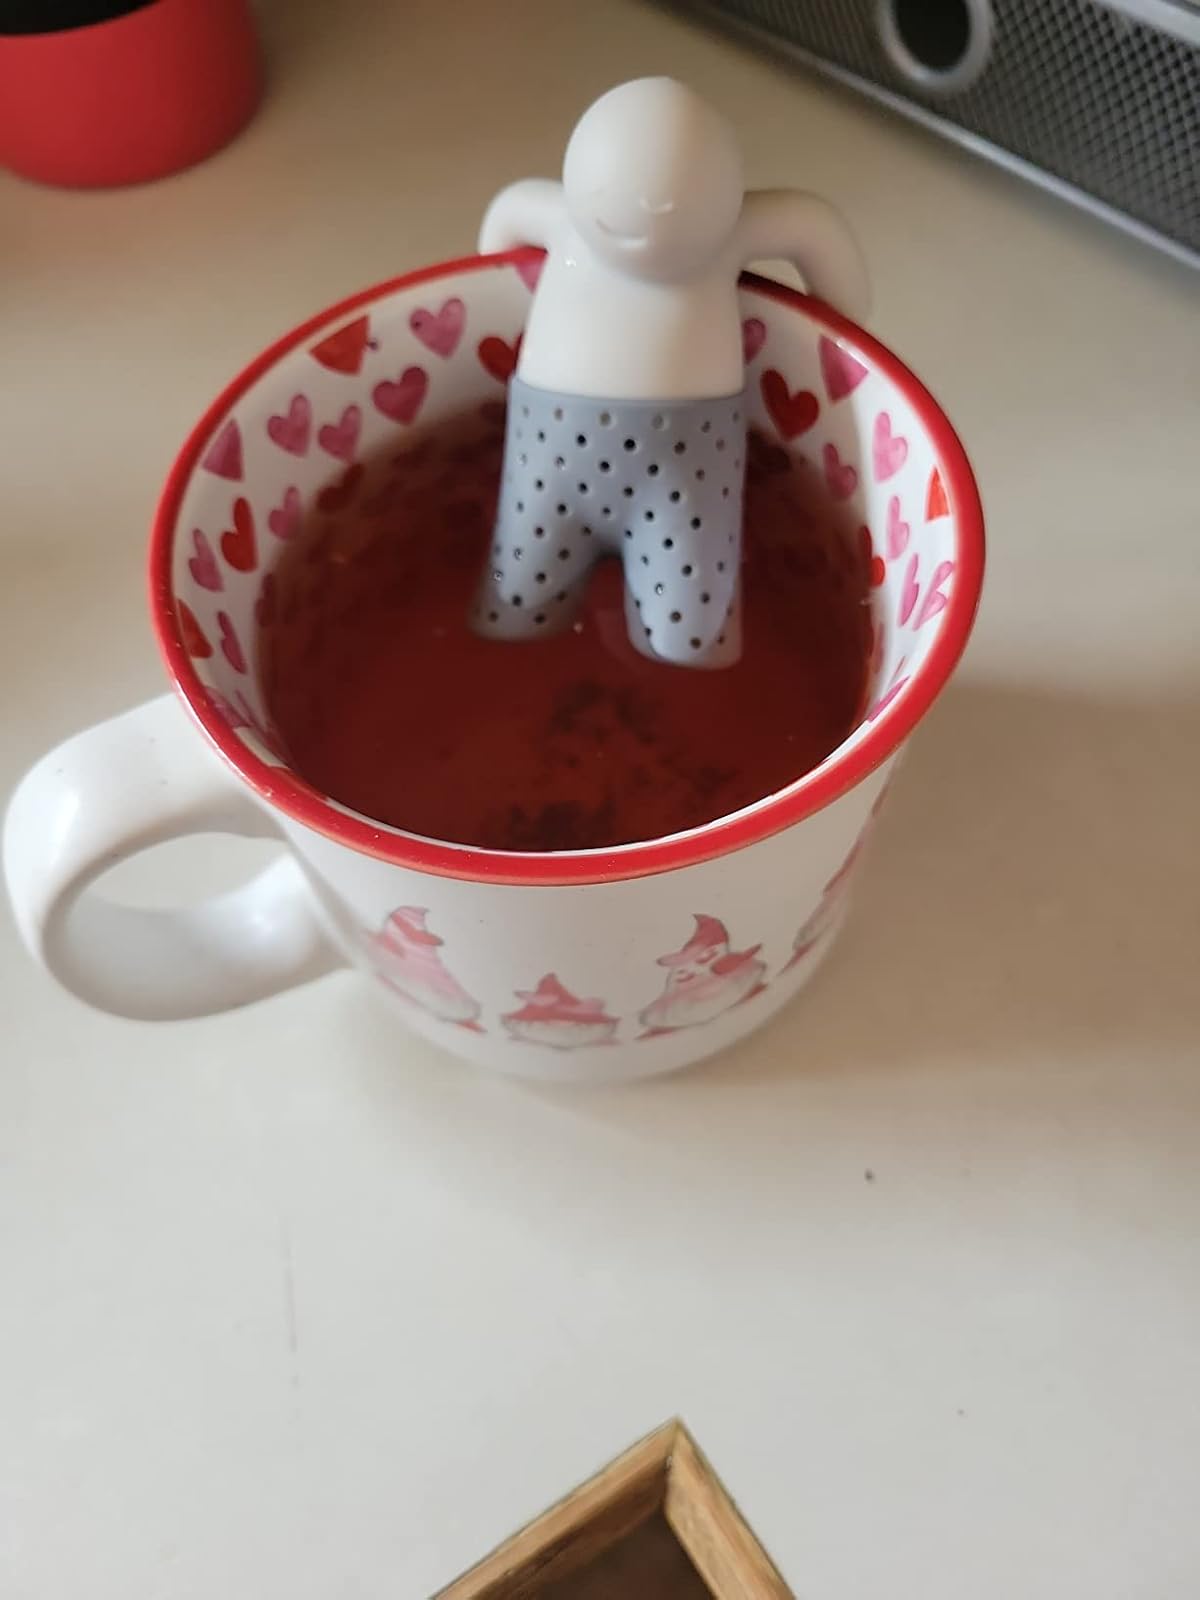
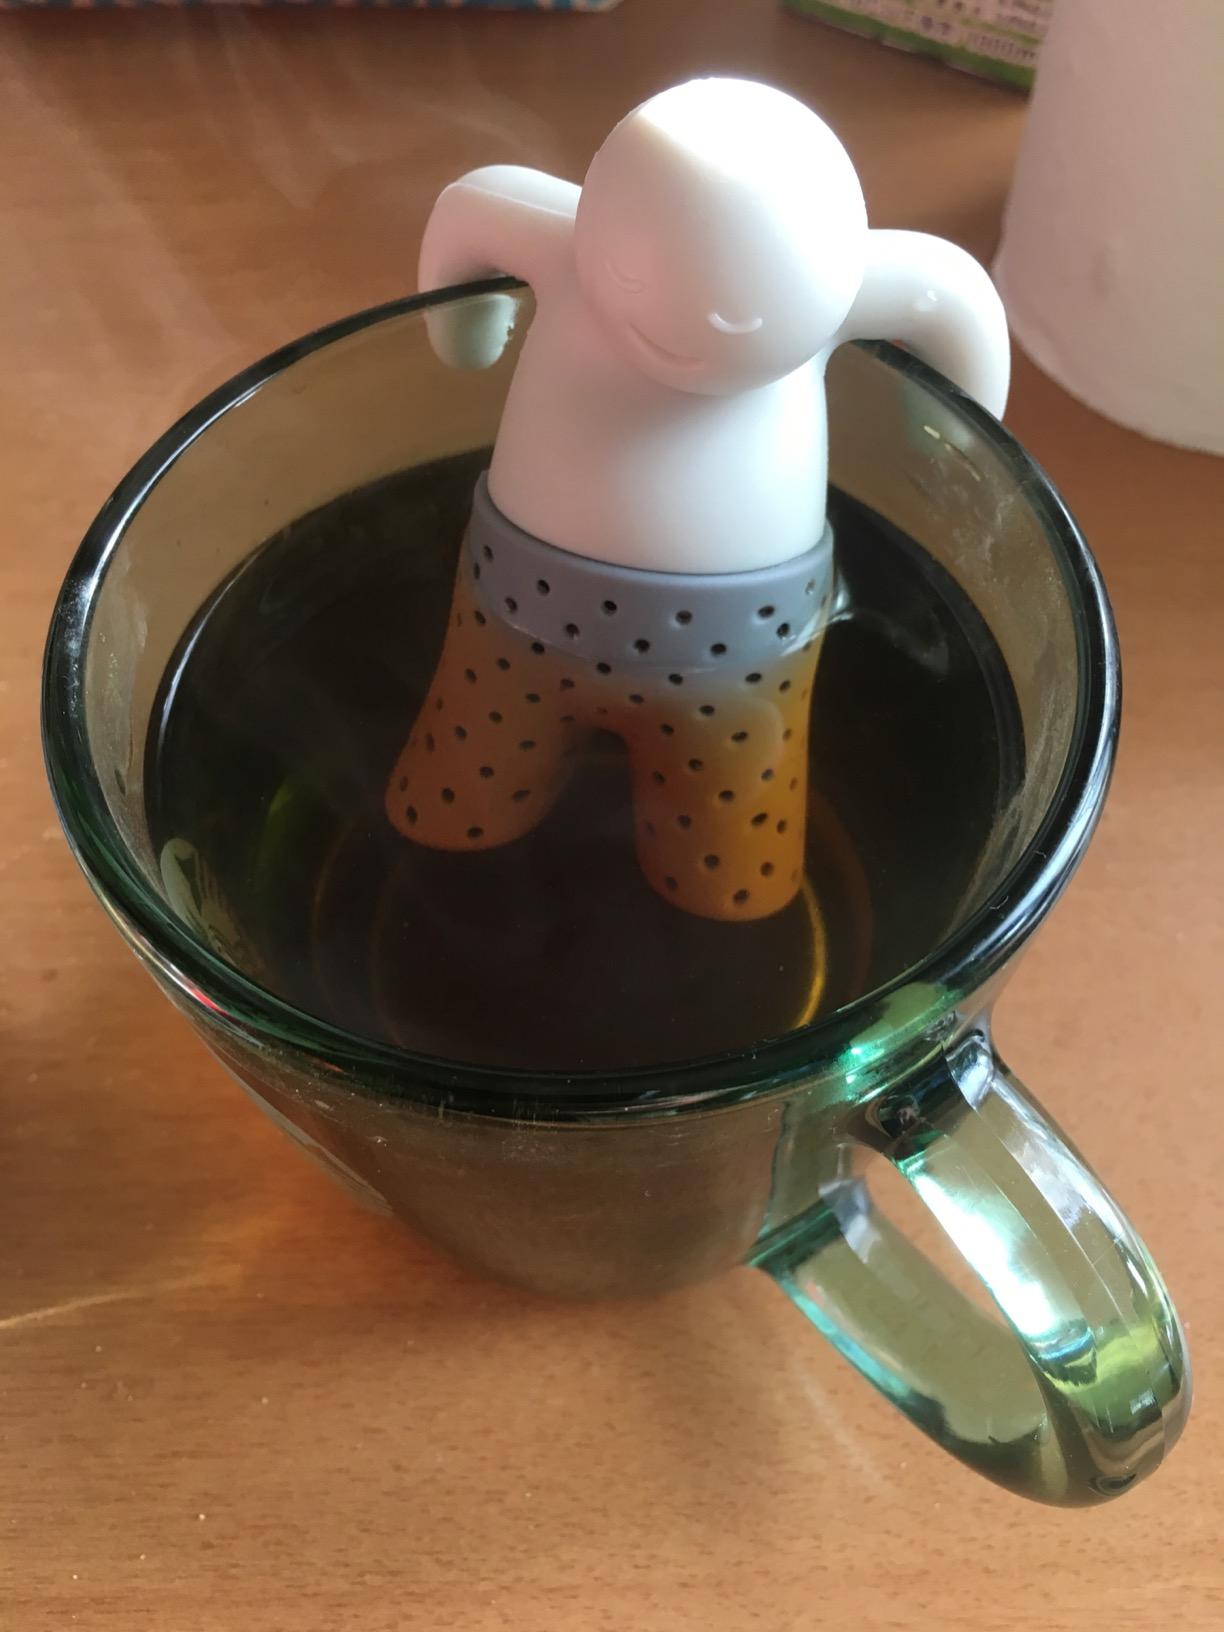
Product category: items_tea
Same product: yes